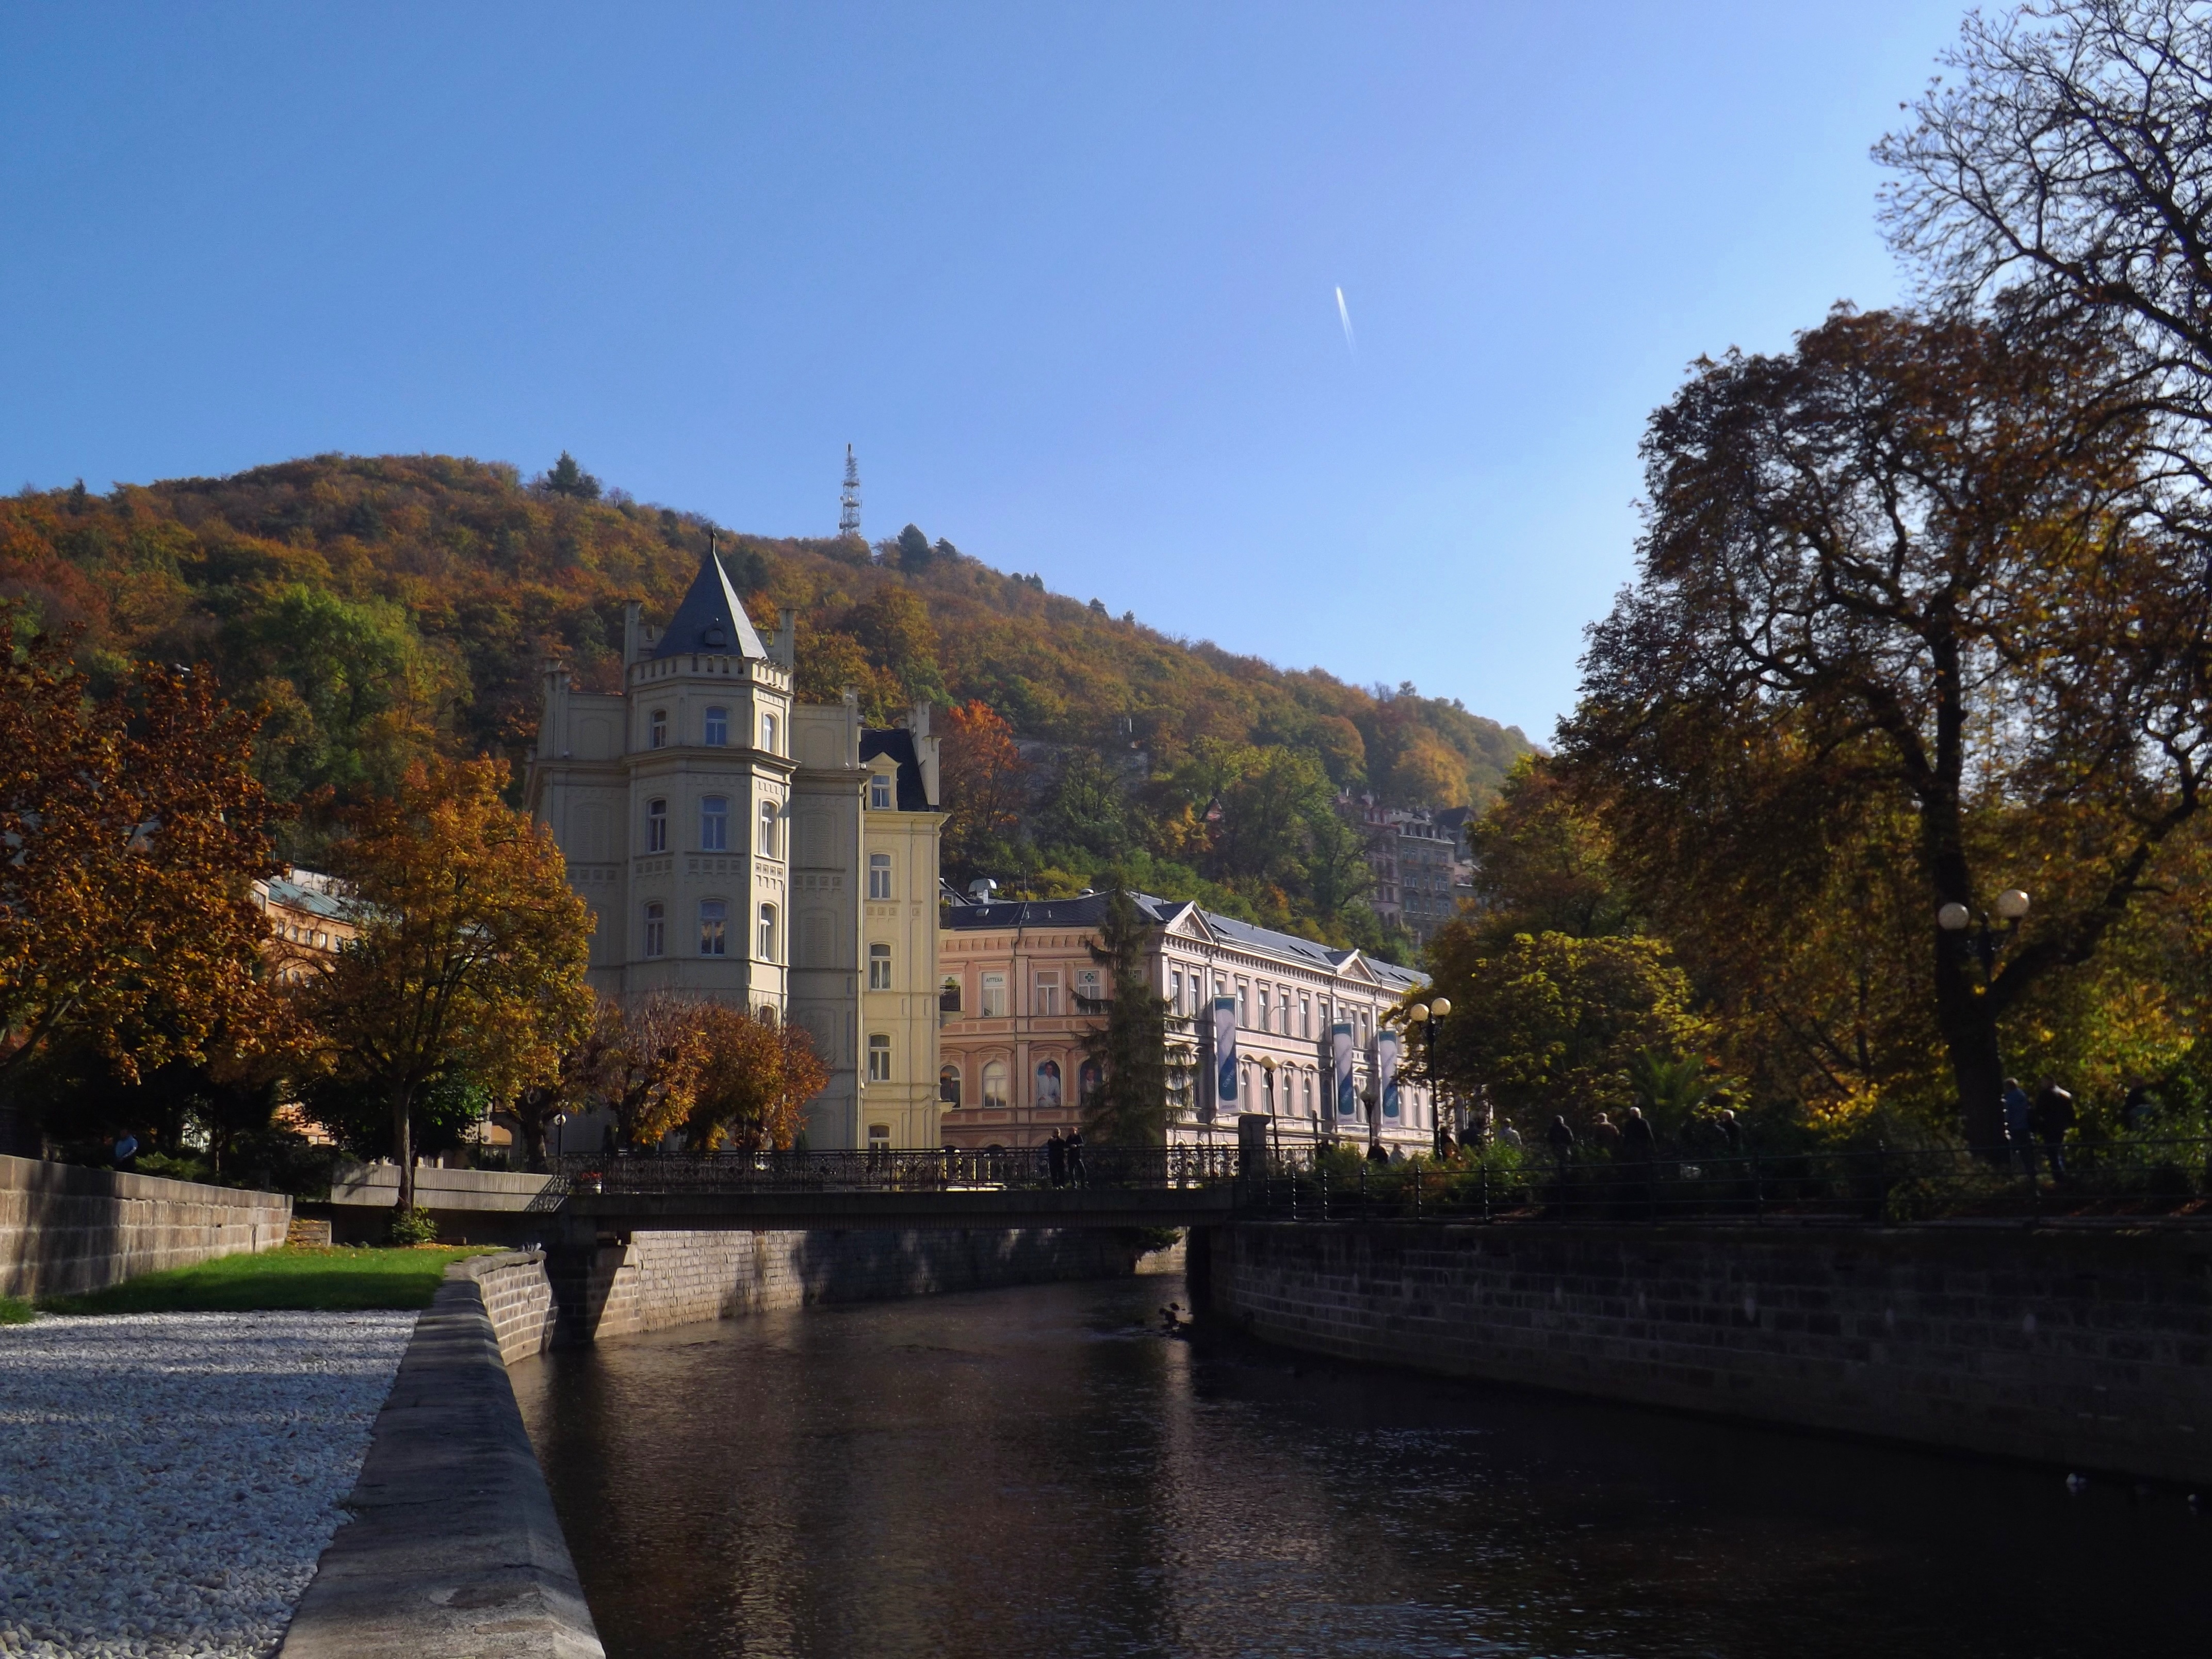
landscape, tree, water, sky, town, chateau, city, river, canal, cityscape, reflection, autumn, castle, trip, waterway, body of water, houses, moat, karlovy vary, river bank, water castle